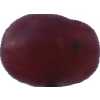
Label: pink_grape